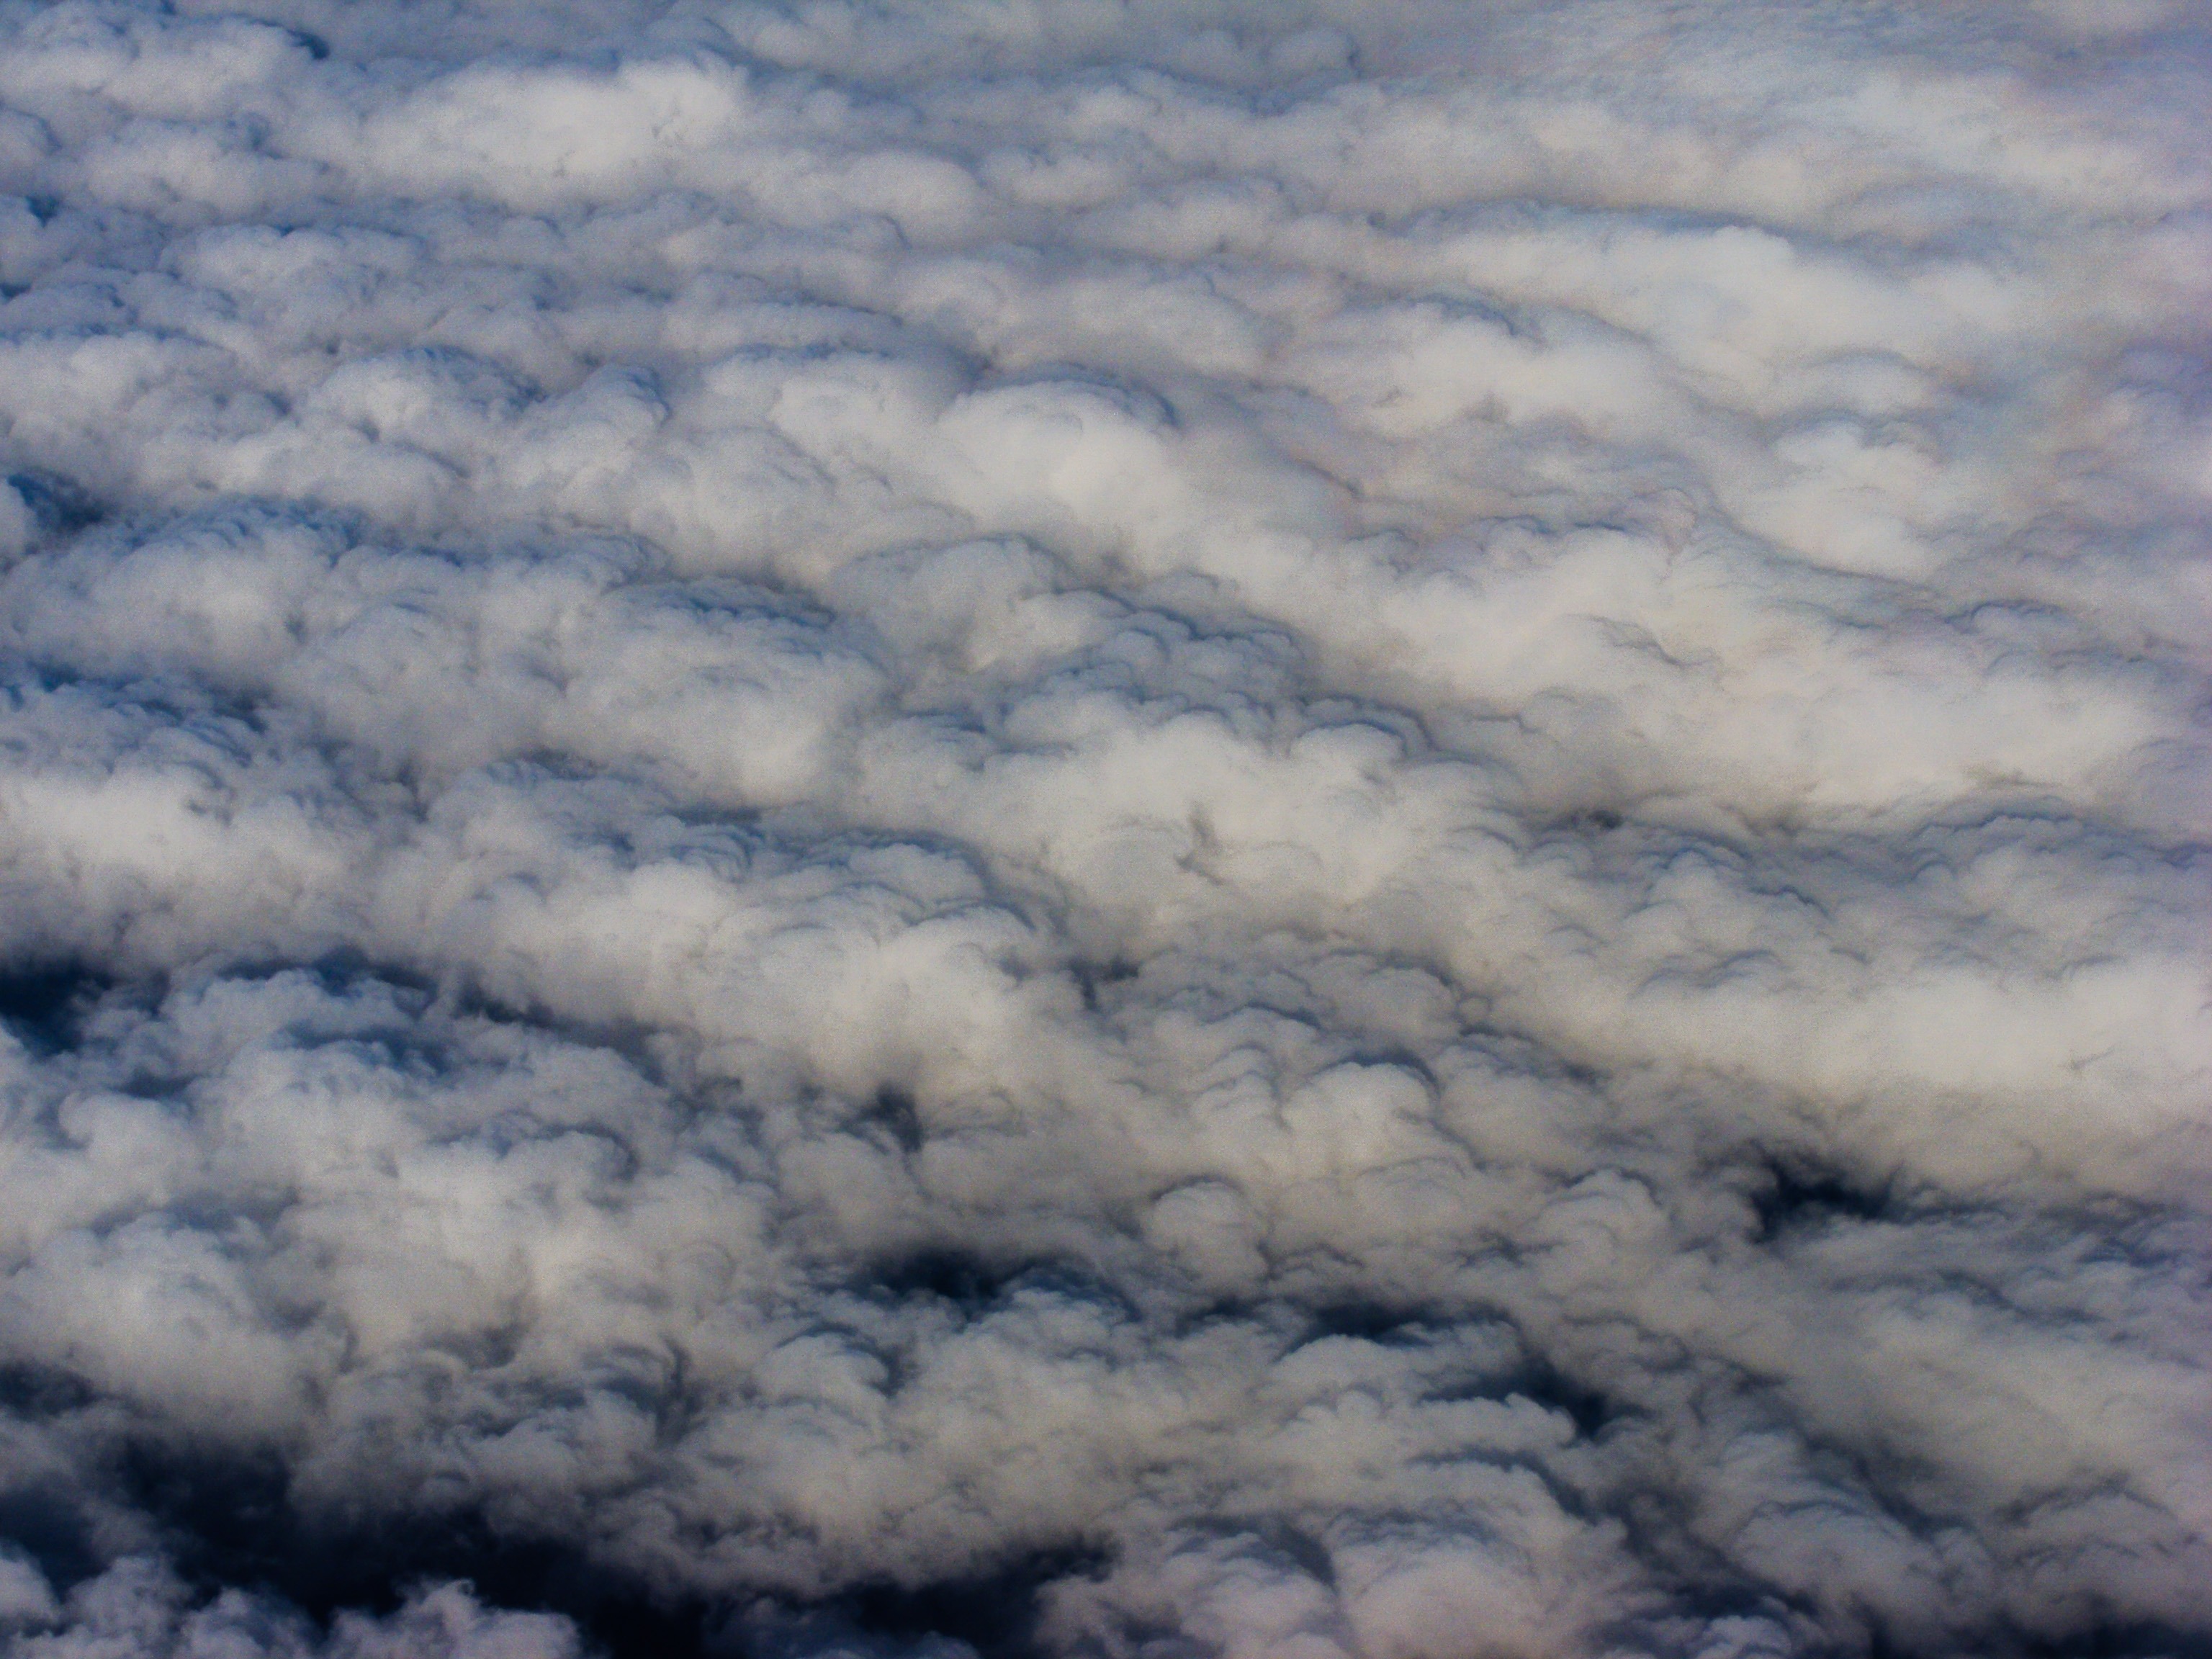
nature, cloud, sky, cloudy, air, atmosphere, travel, heaven, weather, storm, cumulus, cloudscape, forever, clouds, airliner, climate, fantasy, god, moisture, biblical, eternal, meteorological phenomenon, atmosphere of earth, cloud nine